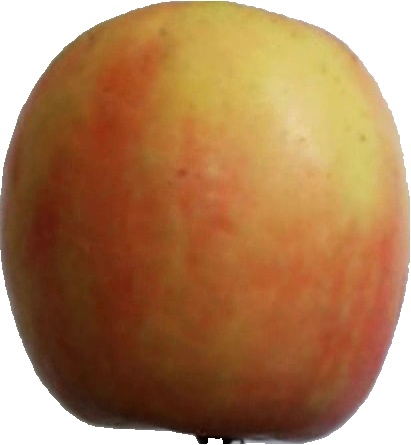
Label: apple_pink_lady_1